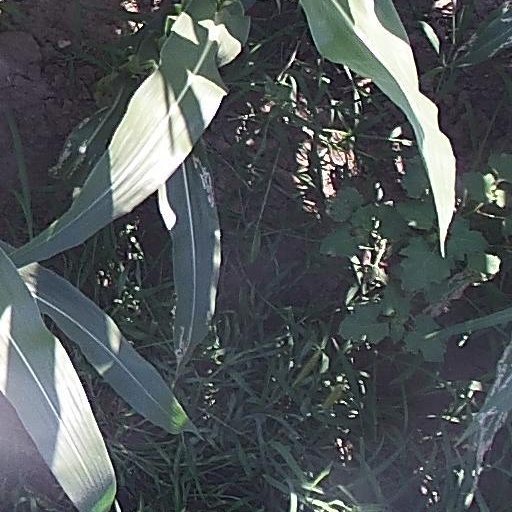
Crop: maize; corn